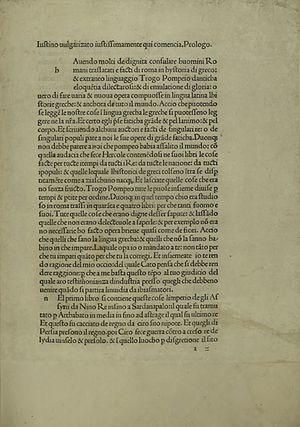
Pompejus Trogus
Epitome historiarum Trogi Pompeii
Gnæus Pompejus Trogus var en romersk historiker, der stammede fra Gallien nærmere bestemt stammen vocontierne.